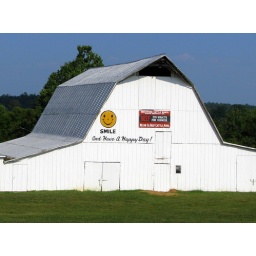
barn just south of Bardstown, KY in Nelson Co. along highway US31E